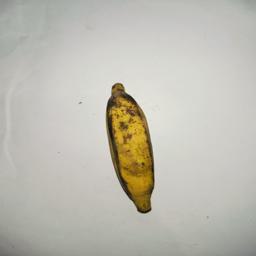
Banana variety: Bangla Kola